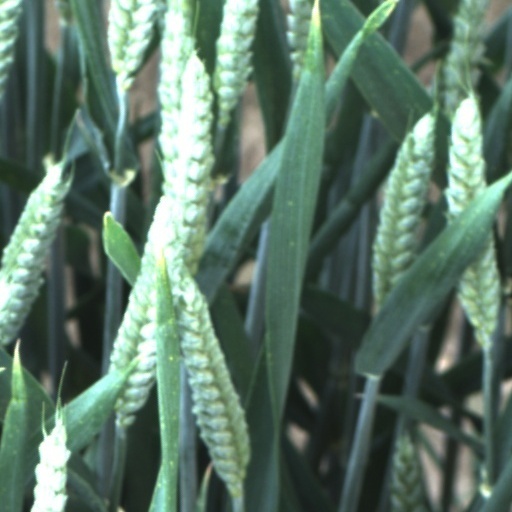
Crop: wheat